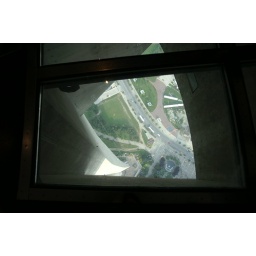
Through the glass floor in CN Tower